Not My Presidents Day

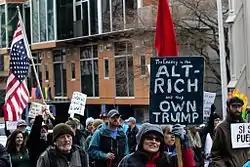
"We the People: Marching in Resistance" rally participants in Portland, Oregon

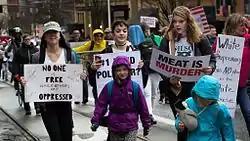
Demonstrators in Portland

Hundreds of people gathered at Free Speech Plaza in downtown Eugene and marched to Kesey Square. Oregon Strong Voice of Lane County, which has support from 26 different organizations, was represented at the event.